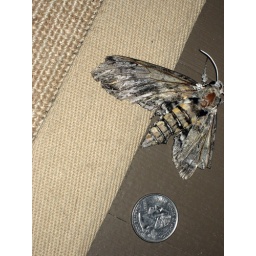
My cat was chasing this moth in my hallway at 2am. I thought it was a small bird. Freaky!